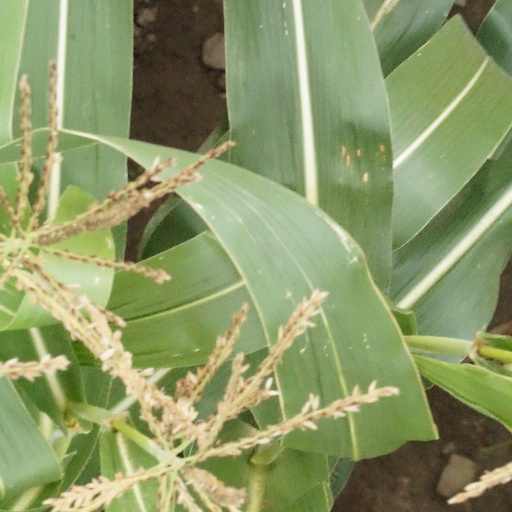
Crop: maize; corn